90th Fighter Squadron

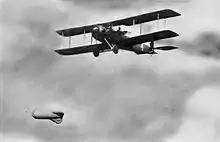
90th Aero Squadron – Salmson 2A2

On 12 November 1917 the men of the 90th arrived at Le Havre, France. Boarding the famous "Hommes 40, Chevaux 8" railroad box cars (maximum capacity of 40 men or eight horses) they were shipped to Colombey-les-Belles Airdrome for what they thought would be immediate deployment to the front. But, to their great disappointment, they were given the assignment of road and barracks construction work, building the large 1st Air Depot and staging area which would eventually process and equip a large number of Americans that would arrive in France during 1918.